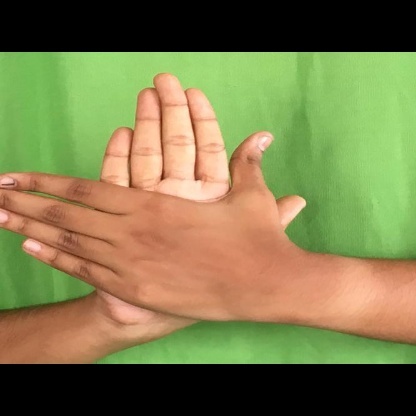
Mudra: Chakra